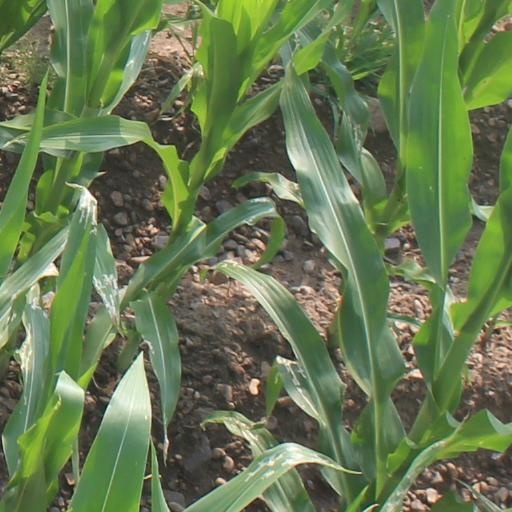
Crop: maize; corn